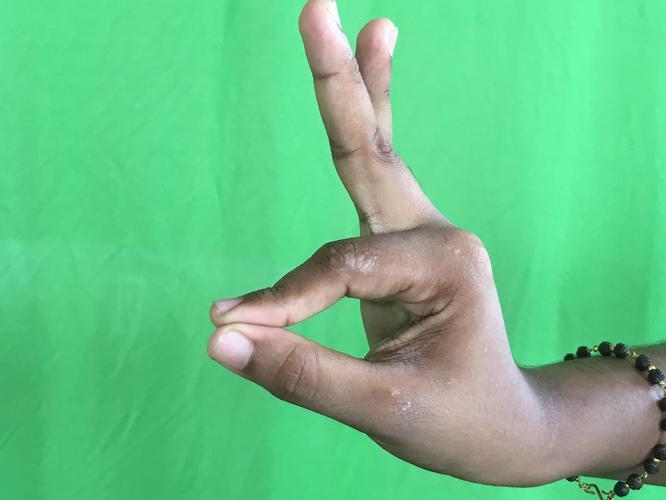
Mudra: Hamsasyam
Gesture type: single_hand